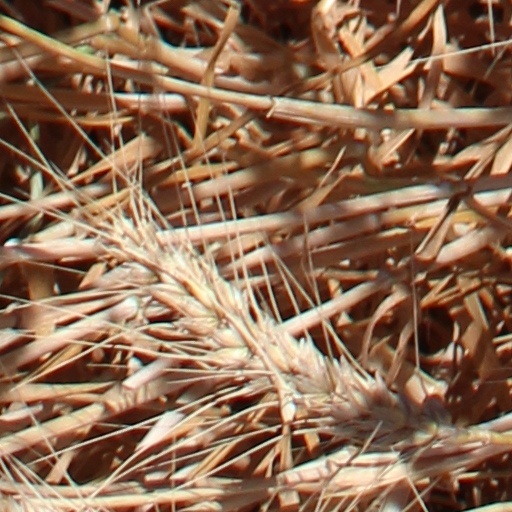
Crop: wheat